Michael Brandon (pornographic actor)

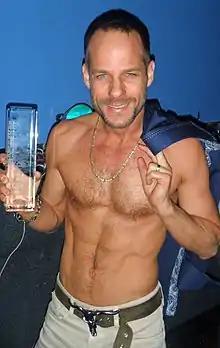
Brandon at the 2011 CyberSocket Awards

Michael Brandon (born February 9, 1965) is an American pornographic actor and director (formerly exclusive to Raging Stallion Studios) who specializes in gay pornography. He has had his own subdivision at Raging Stallion called "Monster Bang" and has previously participated in some charitable efforts.